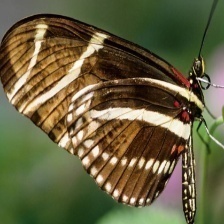
Species: ZEBRA LONG WING